Yellowthroat

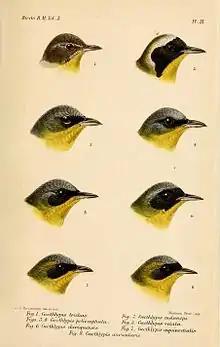
Heads of "Geothlypis" taxa

The yellowthroats are New World warblers in the genus "Geothlypis". Most members of the group have localised ranges in Mexico and Central America, but the masked yellowthroat has an extensive South American distribution, while the common yellowthroat breeds over much of North America.